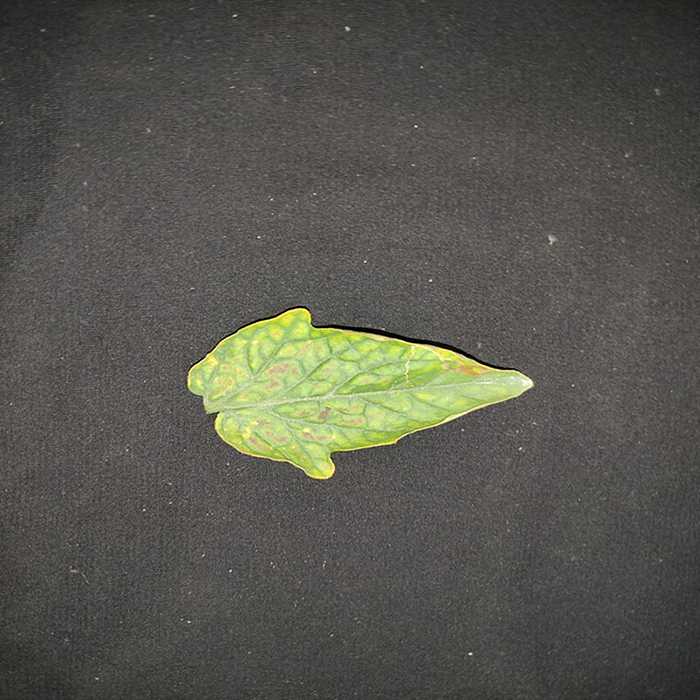
Plant: Tomato
Label: Tomato spotted wilt